Mohn bar

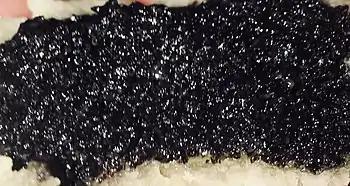
Mohn bar

Mohn bar, also known as mon bar, or poppy seed bar, is an Ashkenazi Jewish baked good consisting of a shortcrust pastry base with a sweet mohn (poppy seed) filling, and a streusel/crumb topping. It may be commonly found at kosher bakeries and Jewish delis across the United States.